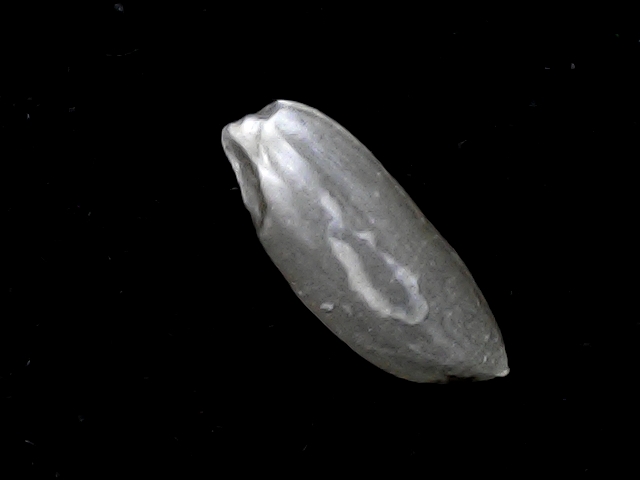
Rice variety: BD39